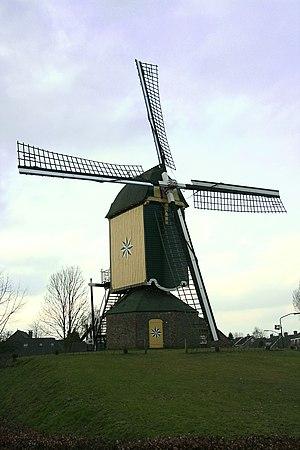
Cet article recense les moulins à vent de la province de Brabant-Septentrional, aux Pays-Bas.